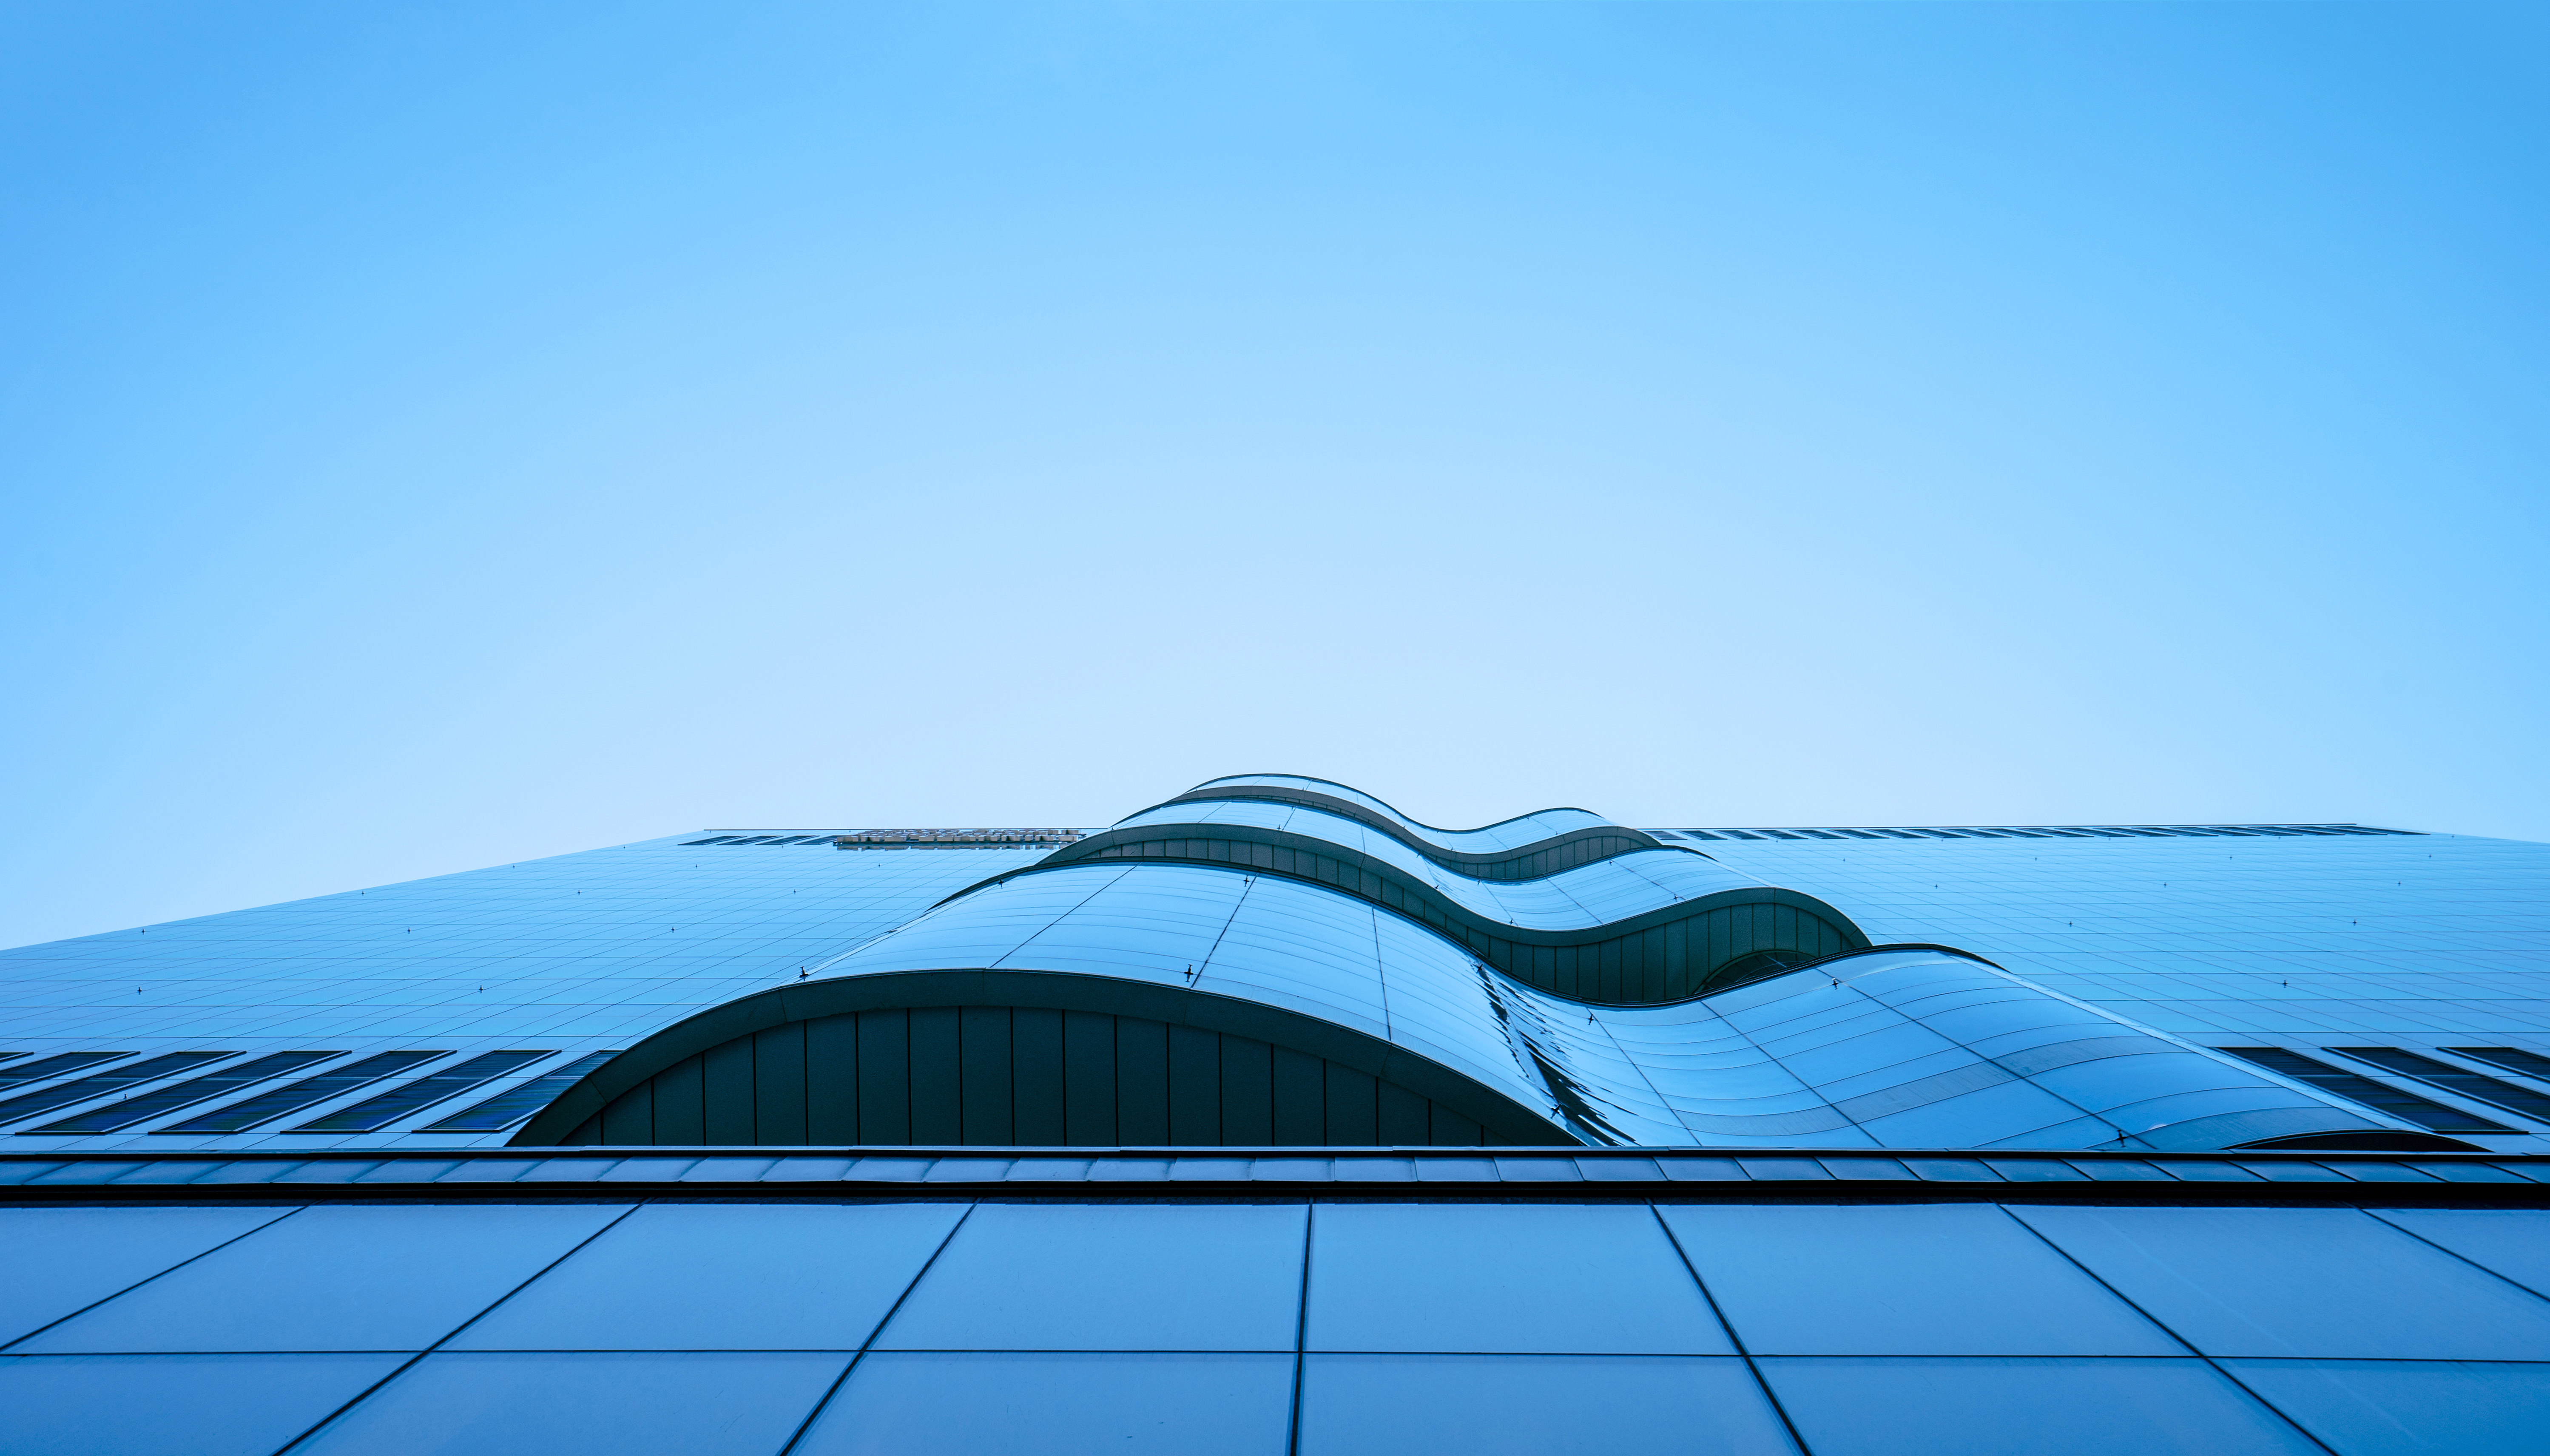
sea, horizon, architecture, sky, sunlight, glass, wind, roof, building, skyscraper, urban, pattern, reflection, swimming pool, facade, blue, modern, stadium, energy, windows, curves, toronto, architectural, steel structure, daylighting, worm's eye view, atmosphere of earth, glass panels